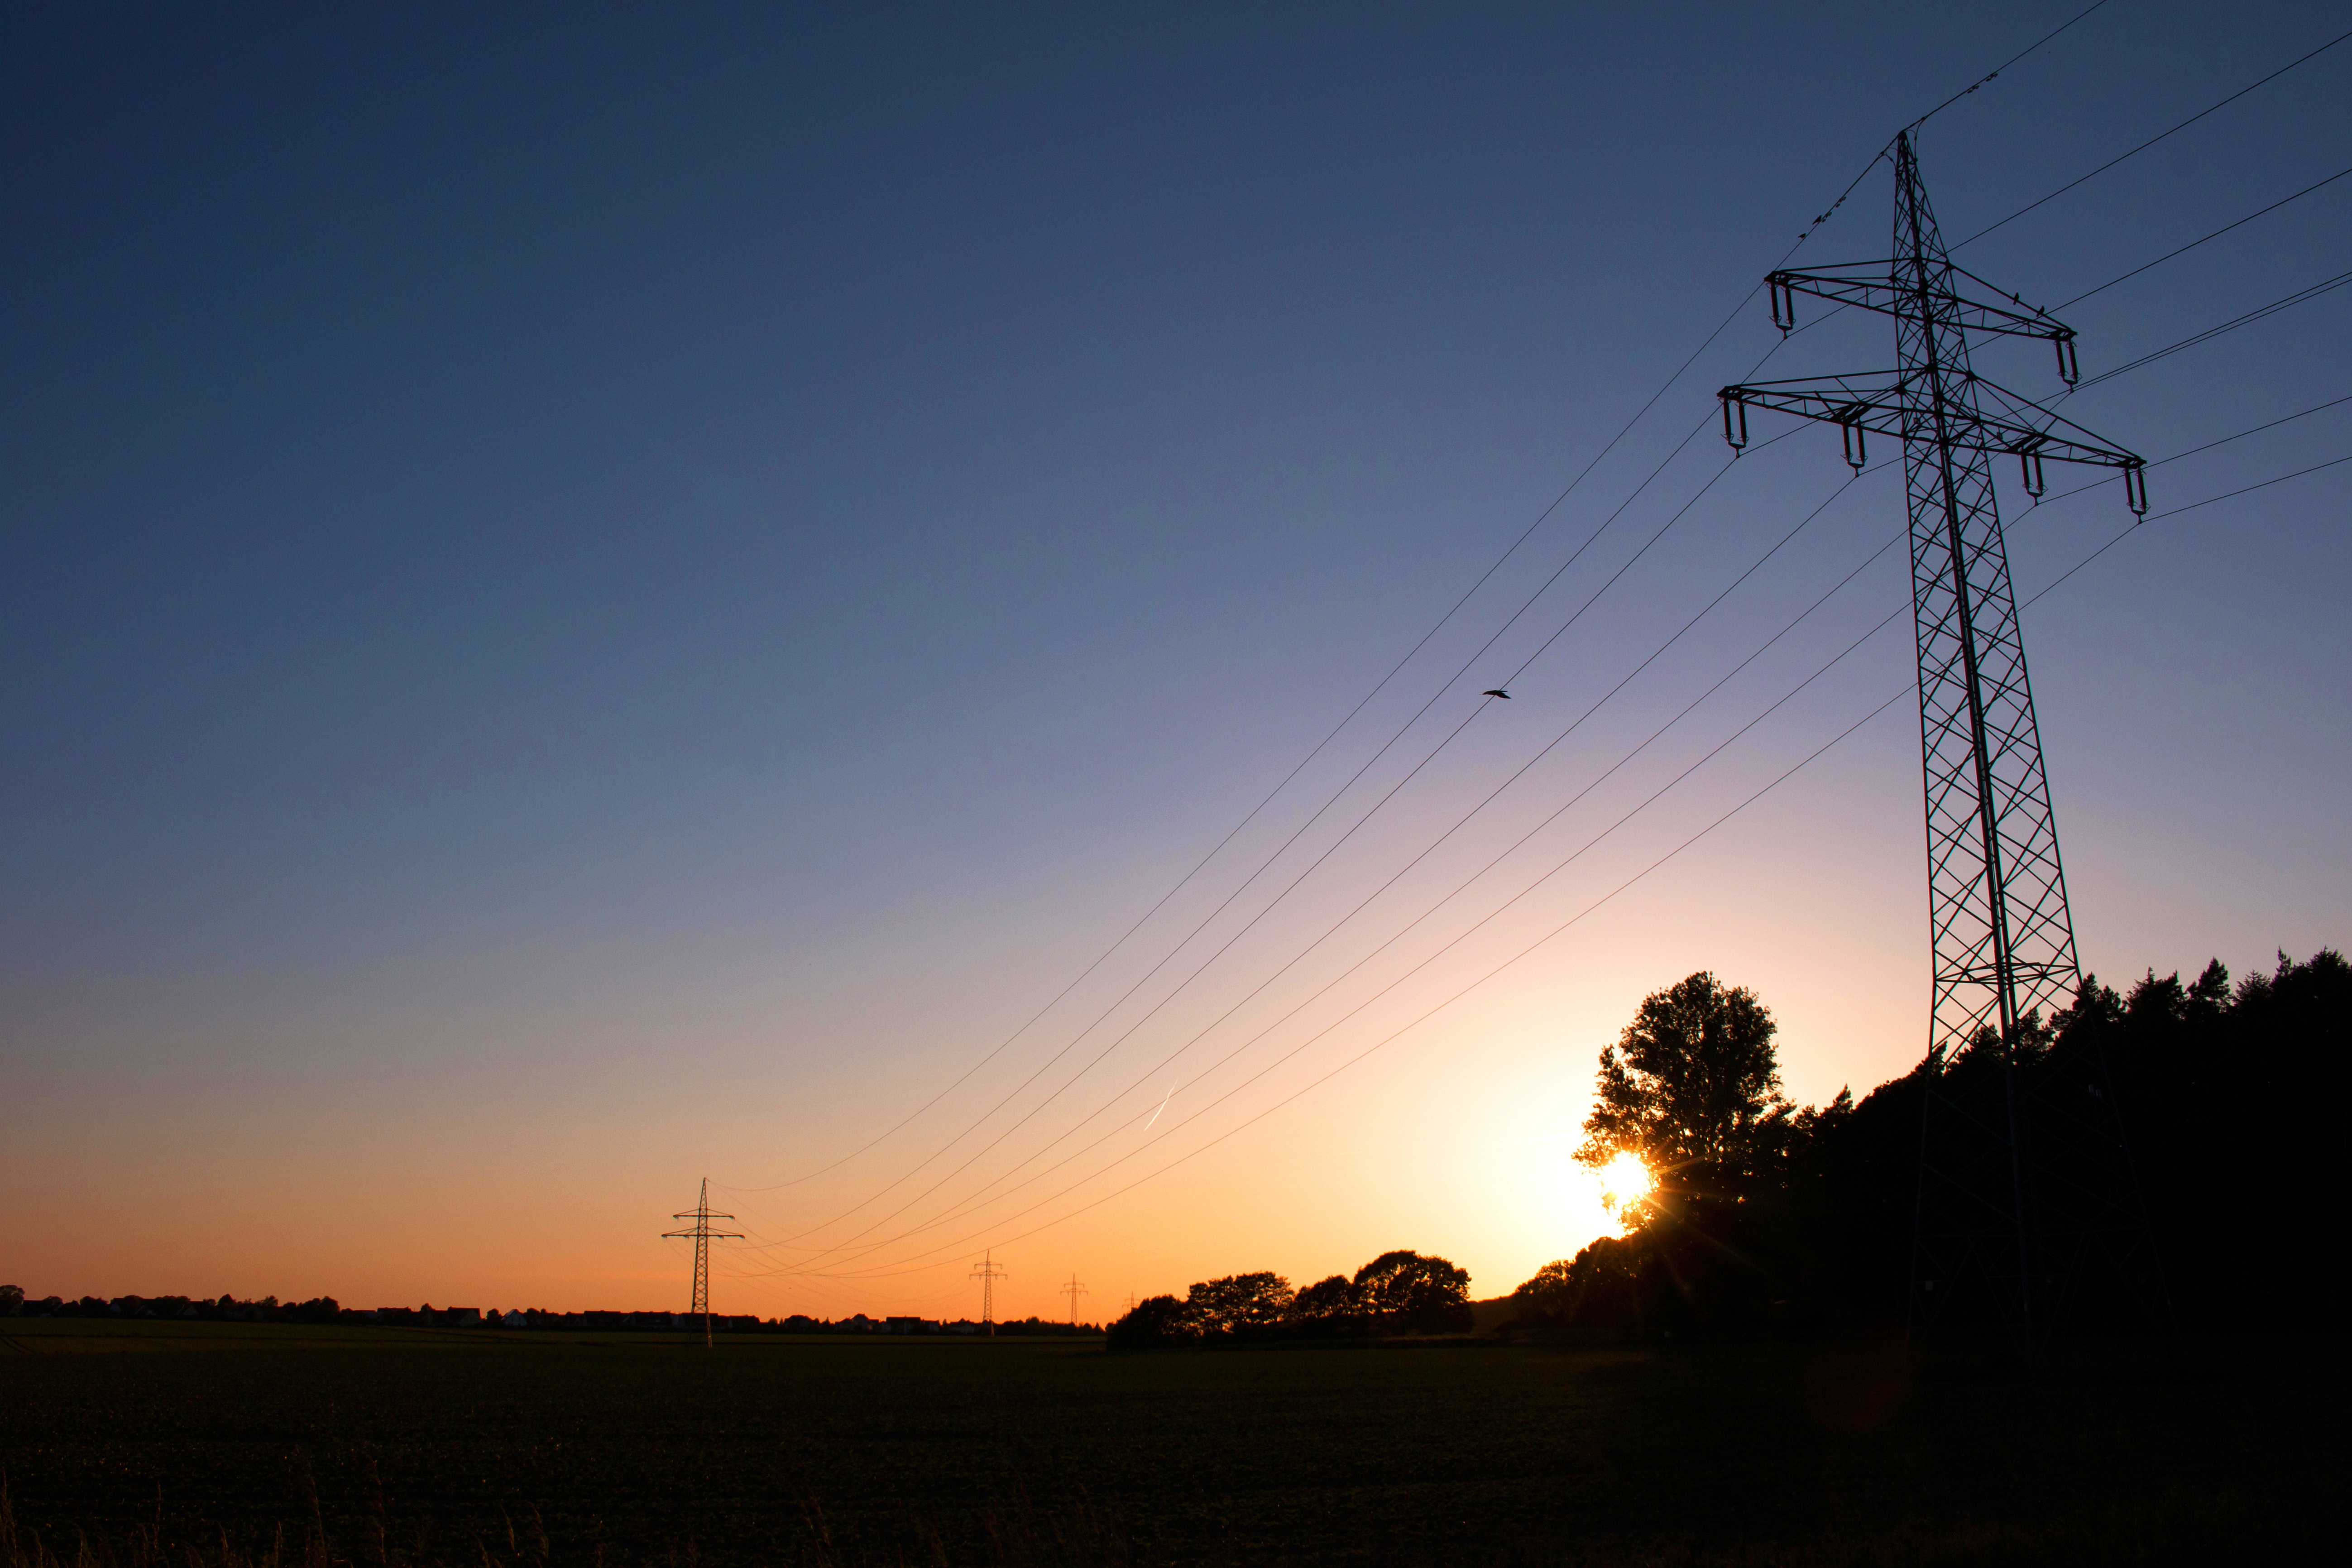
sea, nature, forest, horizon, light, cloud, sky, sun, sunrise, sunset, sunlight, morning, dawn, dusk, evening, twilight, tower, romance, electricity, abendstimmung, afterglow, transmission tower, overhead power line